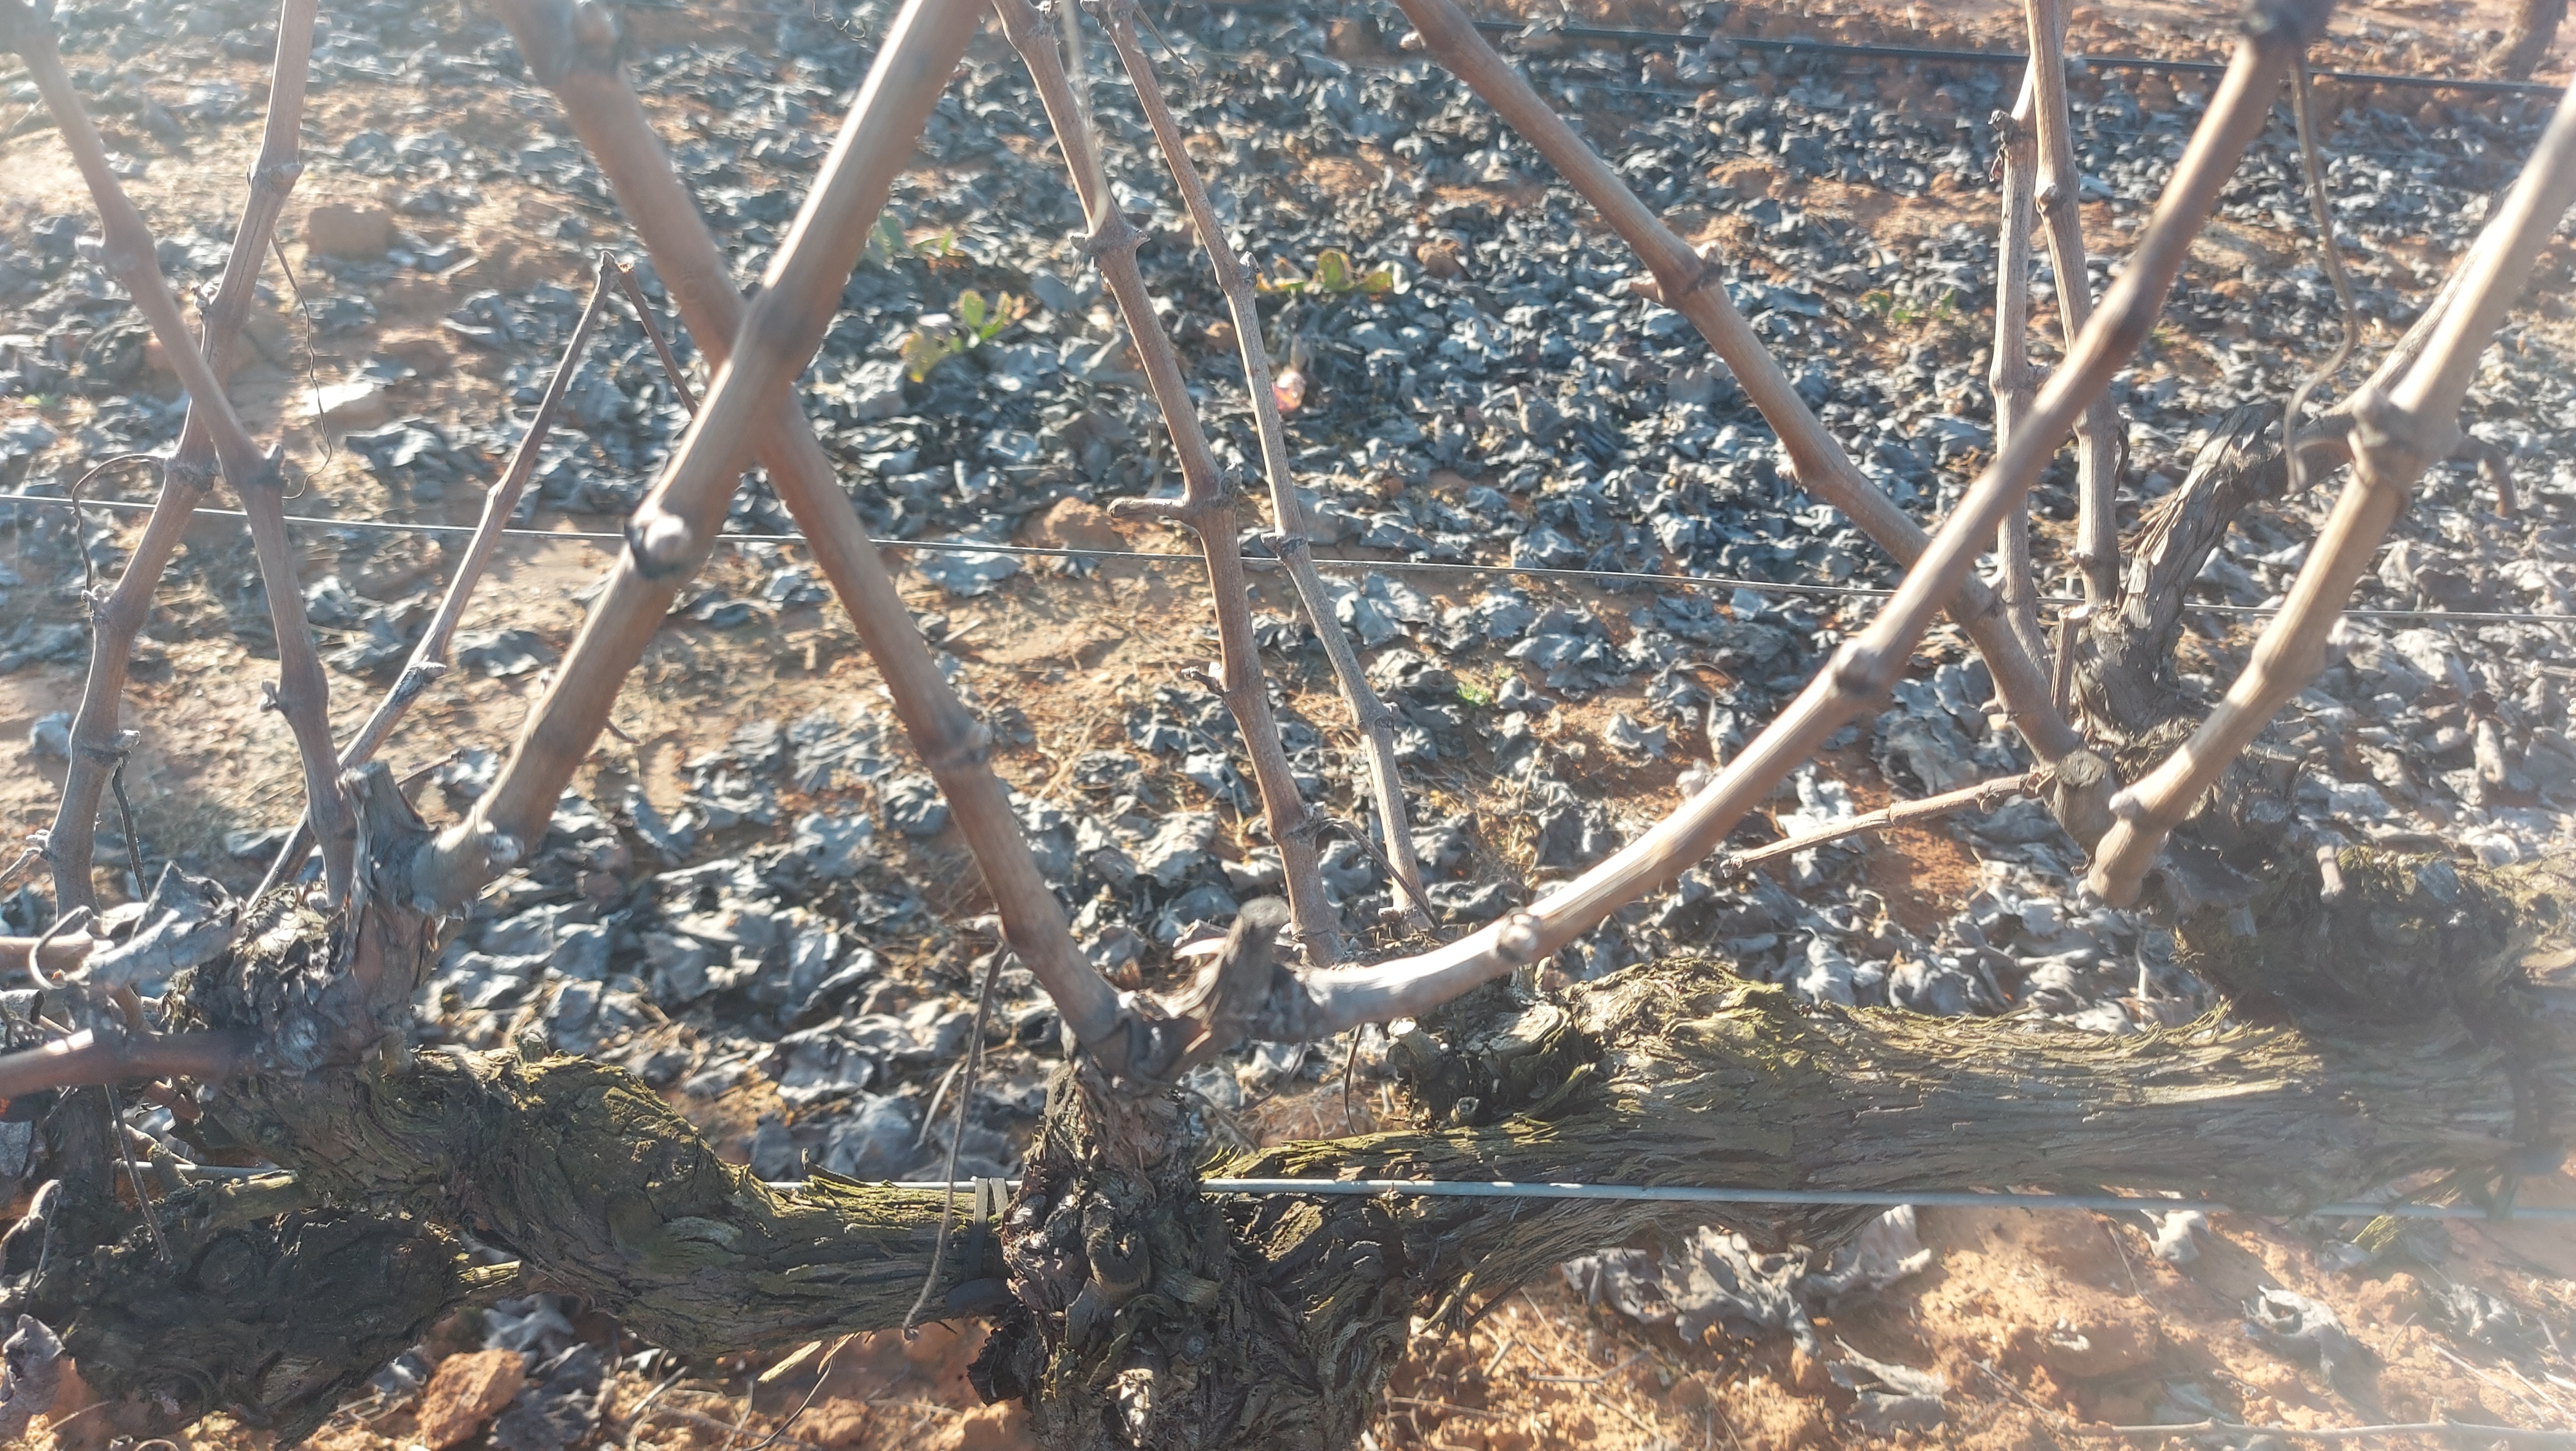
Unpruned shoots: 12
Pruned shoots: 0
Trunks: 1